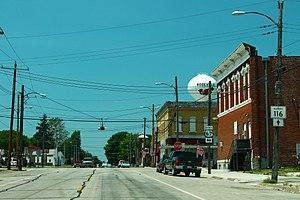
Roseville est un village situé au sud du comté de Warren dans l'Illinois, aux États-Unis. Il est incorporé le 26 août 1875.